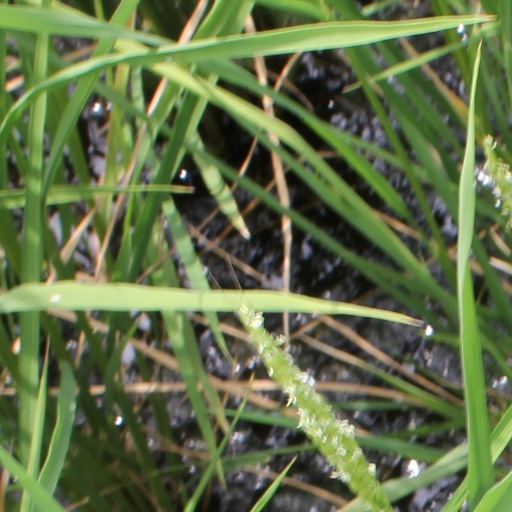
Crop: rice